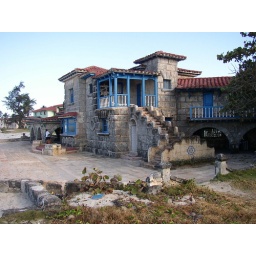
The old house of Al Capone in Varadero is now a fish restaurant. P1010565